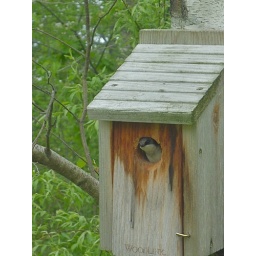
A bird at home in a birdhouse, peaking out to say hello.